PlayStation

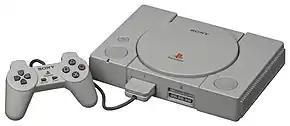
Original PlayStation with controller

Until 1991, Sony had little direct involvement with the video game industry. The company supplied components for other consoles, such as the sound chip for the Super Famicom from Nintendo, and operated a video game studio, Sony Imagesoft. As part of a joint project between Nintendo and Sony that began as early as 1988, the two companies worked to create a CD-ROM version of the Super Famicom, though Nintendo denied the existence of the Sony deal as late as March 1991. At the Consumer Electronics Show in June 1991, Sony revealed a Super Famicom with a built-in CD-ROM drive that incorporated Green Book technology or CD-i, called "Play Station" (also known as SNES-CD). However, a day after the announcement at CES, Nintendo announced that it would be breaking its partnership with Sony, opting to go with Philips instead but using the same technology. The deal was broken by Nintendo after they were unable to come to an agreement on how revenue would be split between the two companies. The breaking of the partnership infuriated Sony President Norio Ohga, who responded by appointing Kutaragi with the responsibility of developing the PlayStation project to rival Nintendo.